West Point Mint

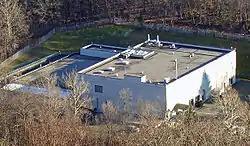
Mint building from U.S. 9W, 2008

The West Point Mint is a U.S. Mint production and depository facility erected in 1937 near the U.S. Military Academy in West Point, New York. the mint holds 22% of the United States' gold reserves, or approximately (over $100 billion USD as of 2021). The mint at West Point is second only to the gold reserves held in secure storage at Fort Knox. Originally, the West Point Mint was called the West Point Bullion Depository. At one point it had the highest concentration of silver of any U.S. mint facility, and for 12 years produced circulating Lincoln cents. It has since minted mostly commemorative coins and stored gold.